Fritz Barzilauskas

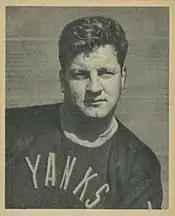
Barzilauskas on a 1948 Bowman card

Francis Daniel Barzilauskas (June 13, 1920 – November 30, 1990) was an American professional football guard who played four seasons in the National Football League (NFL) with the Boston Yanks/New York Bulldogs and New York Giants. He was selected by the Yanks with the third overall pick in the 1947 NFL draft. He played college football at the College of the Holy Cross and Yale University.